History of the Shakespeare authorship question

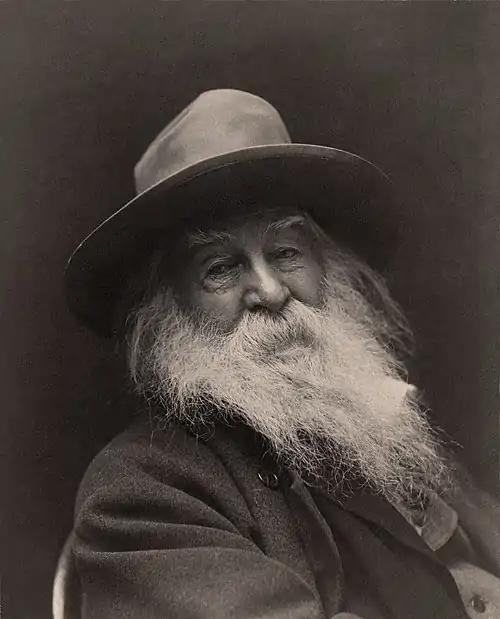
Poet Walt Whitman surmised that the author of Shakespeare's historical plays might be "one of the 'wolfish earls' so plenteous in the plays themselves".

Uneasiness about the difference between Shakespeare's godlike reputation and the humdrum facts of his biography, earlier expressed in allegorical or satirical works, began to emerge in the 19th century. In 1850, Ralph Waldo Emerson expressed the underlying question in the air about Shakespeare with his confession, "The Egyptian [i.e. mysterious] verdict of the Shakspeare Societies come to mind; that he was a jovial actor and manager. I can not marry this fact to his verse." That the perceived dissonance between the man and his works was a consequence of the deification of Shakespeare was theorized by J. M. Robertson, who wrote that "It is very doubtful whether the Baconian theory would ever have been framed had not the idolatrous Shakespeareans set up a visionary figure of the Master."